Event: Nepal Earthquake
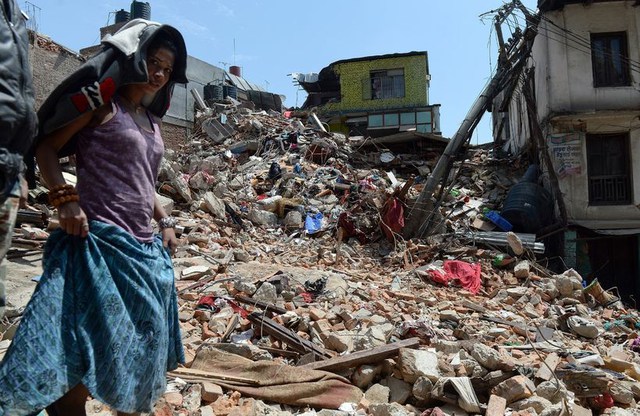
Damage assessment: damage